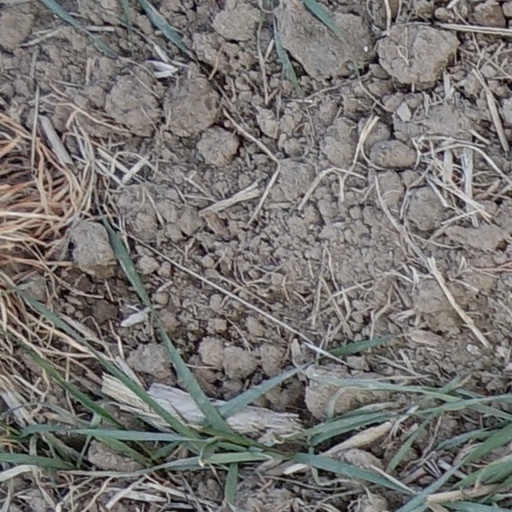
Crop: wheat